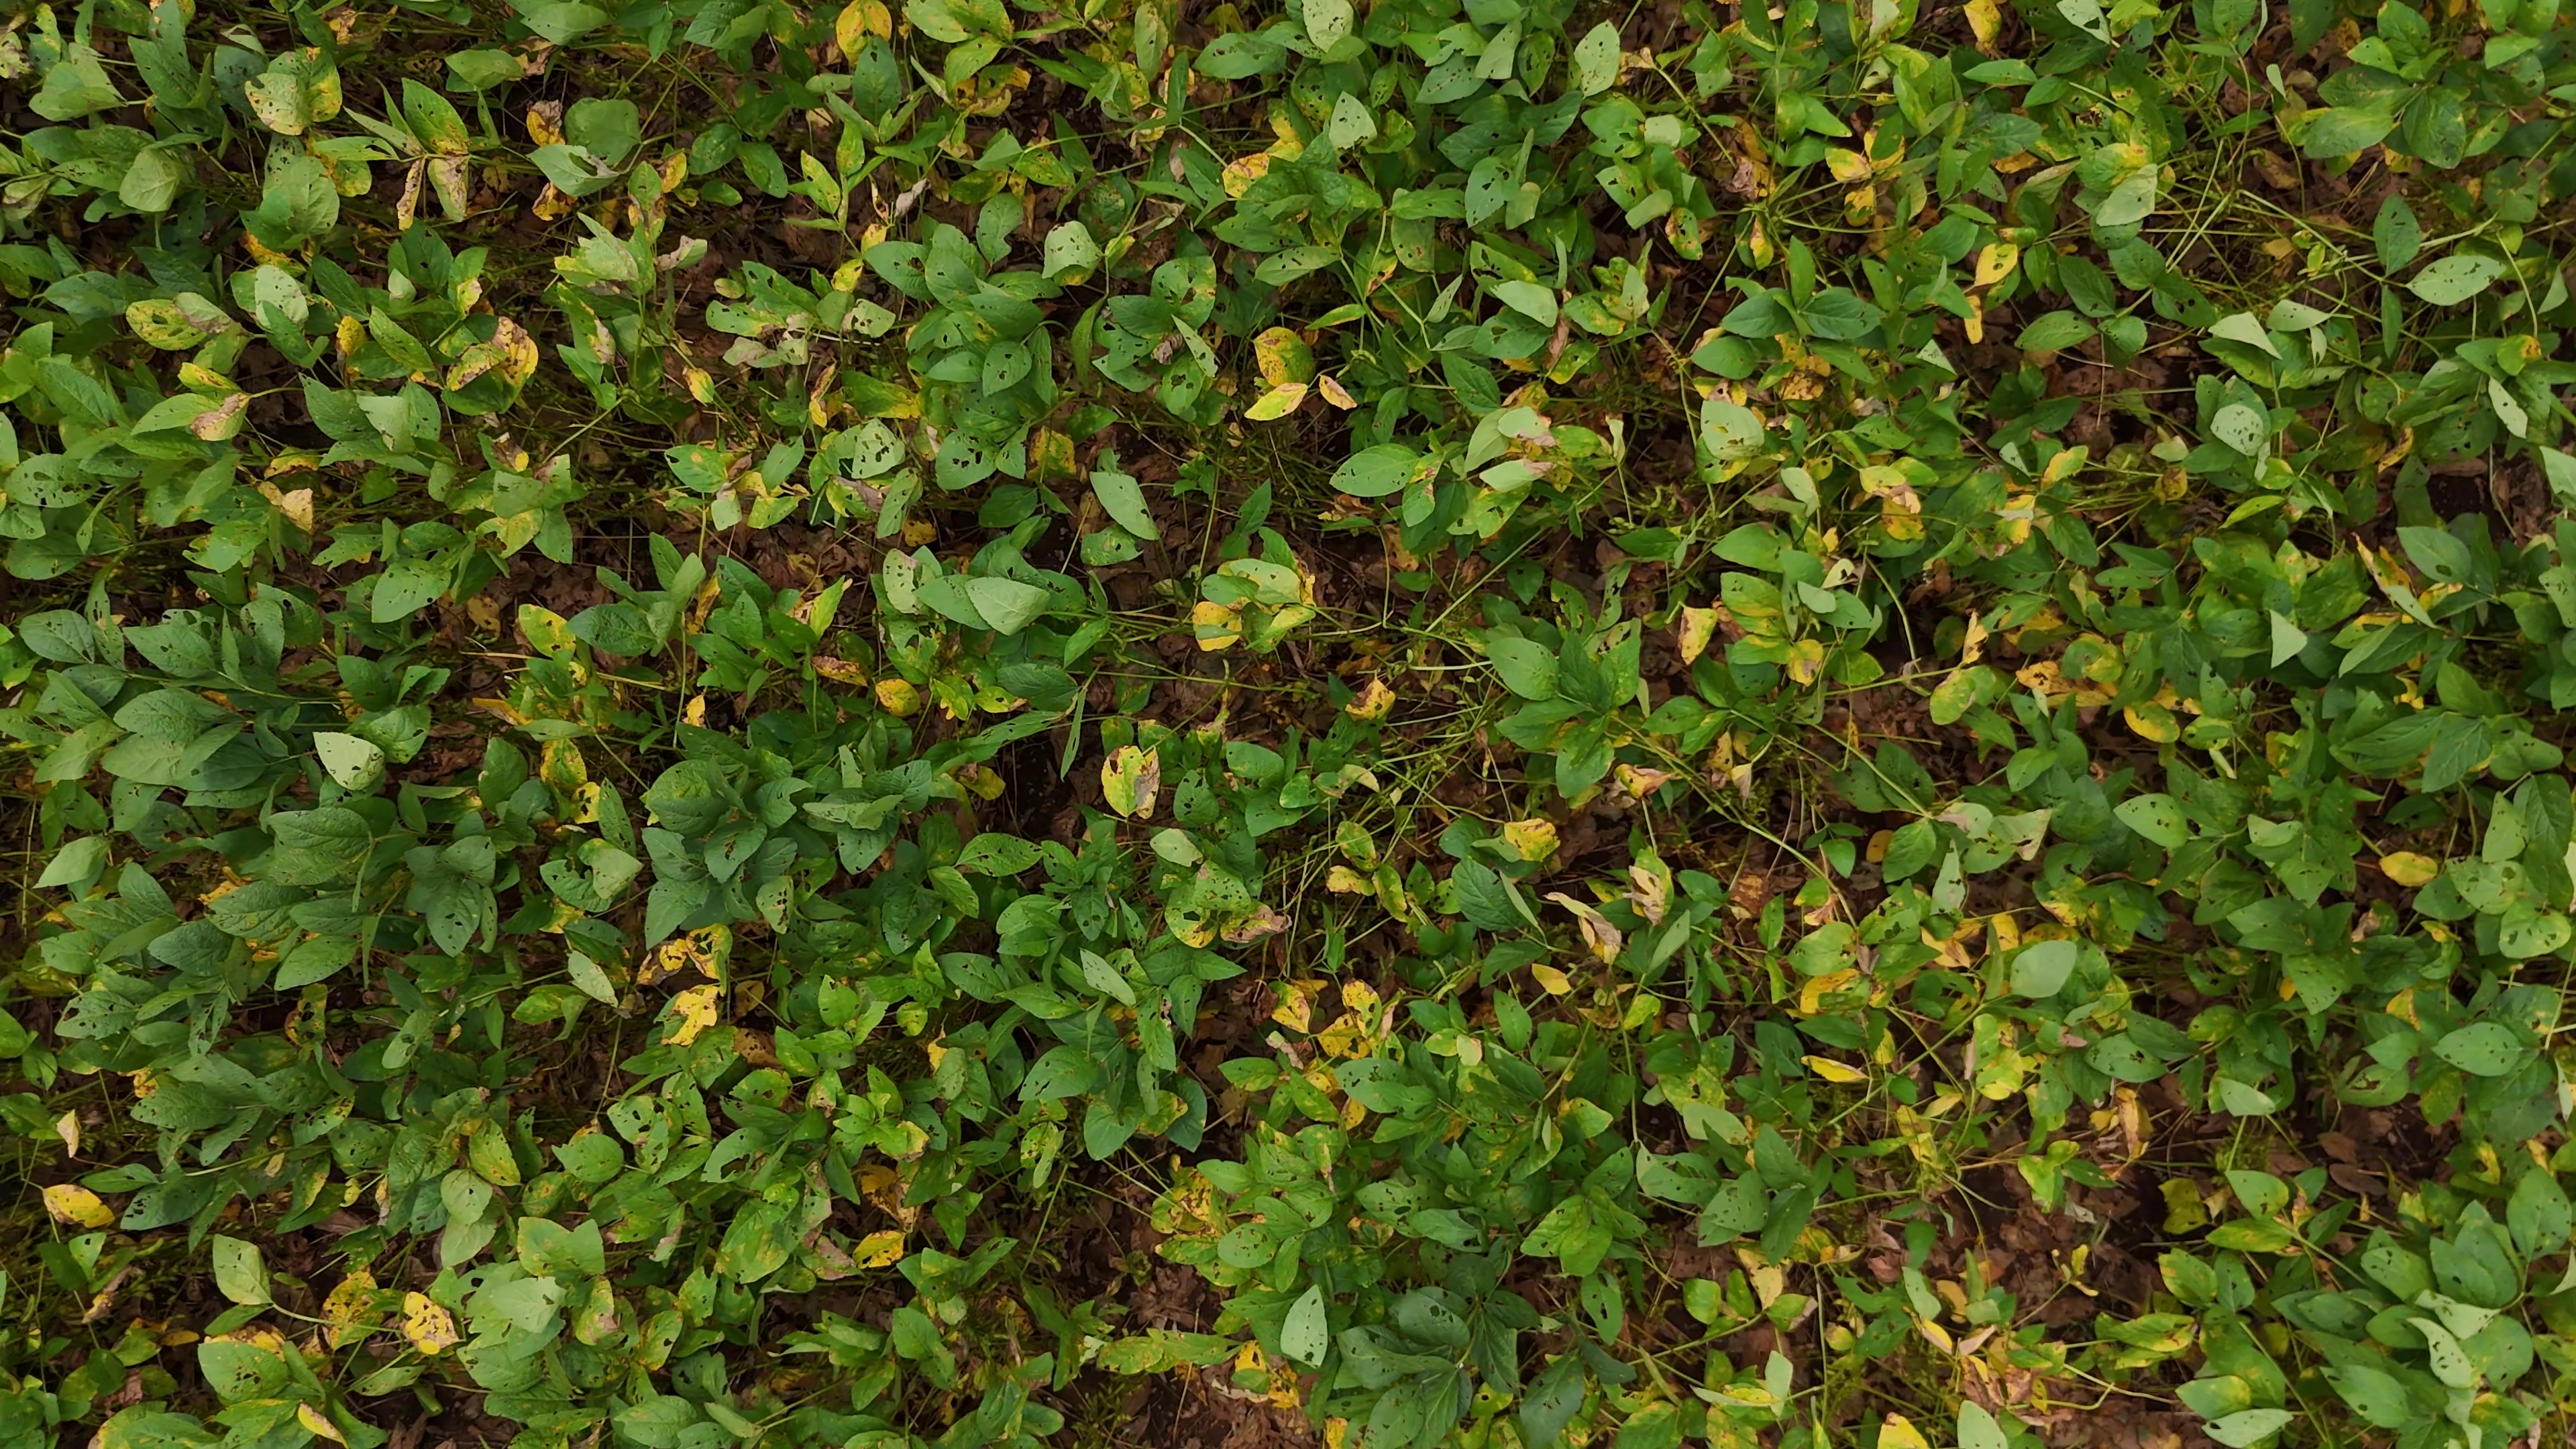
Label: Rust